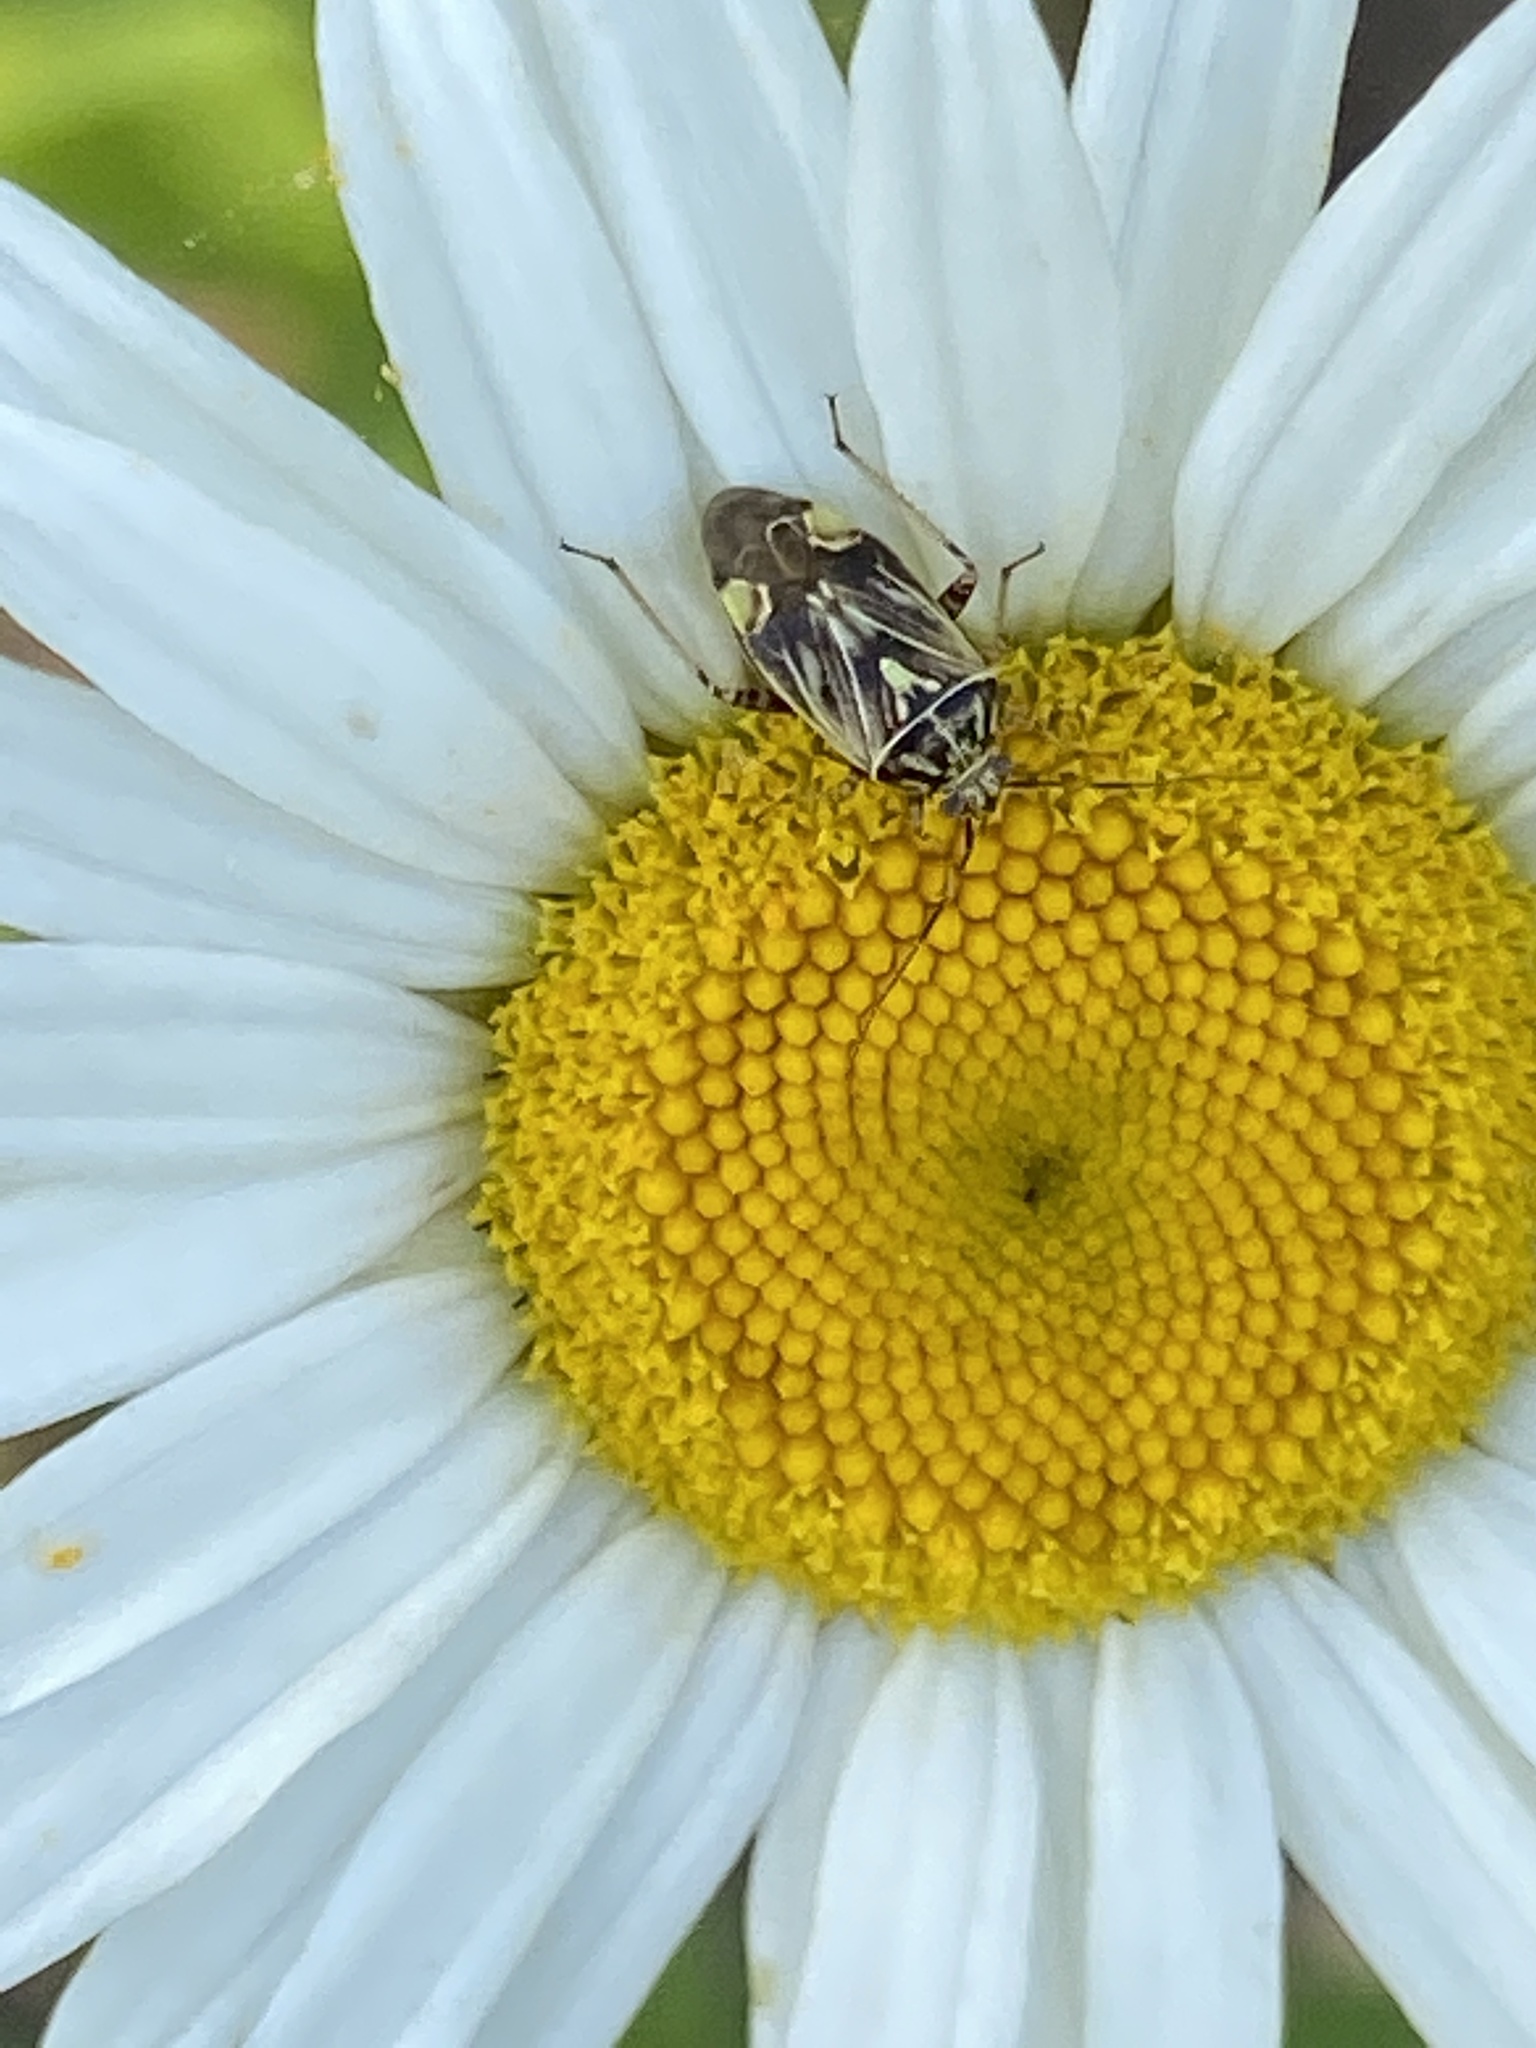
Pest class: lygus_bug